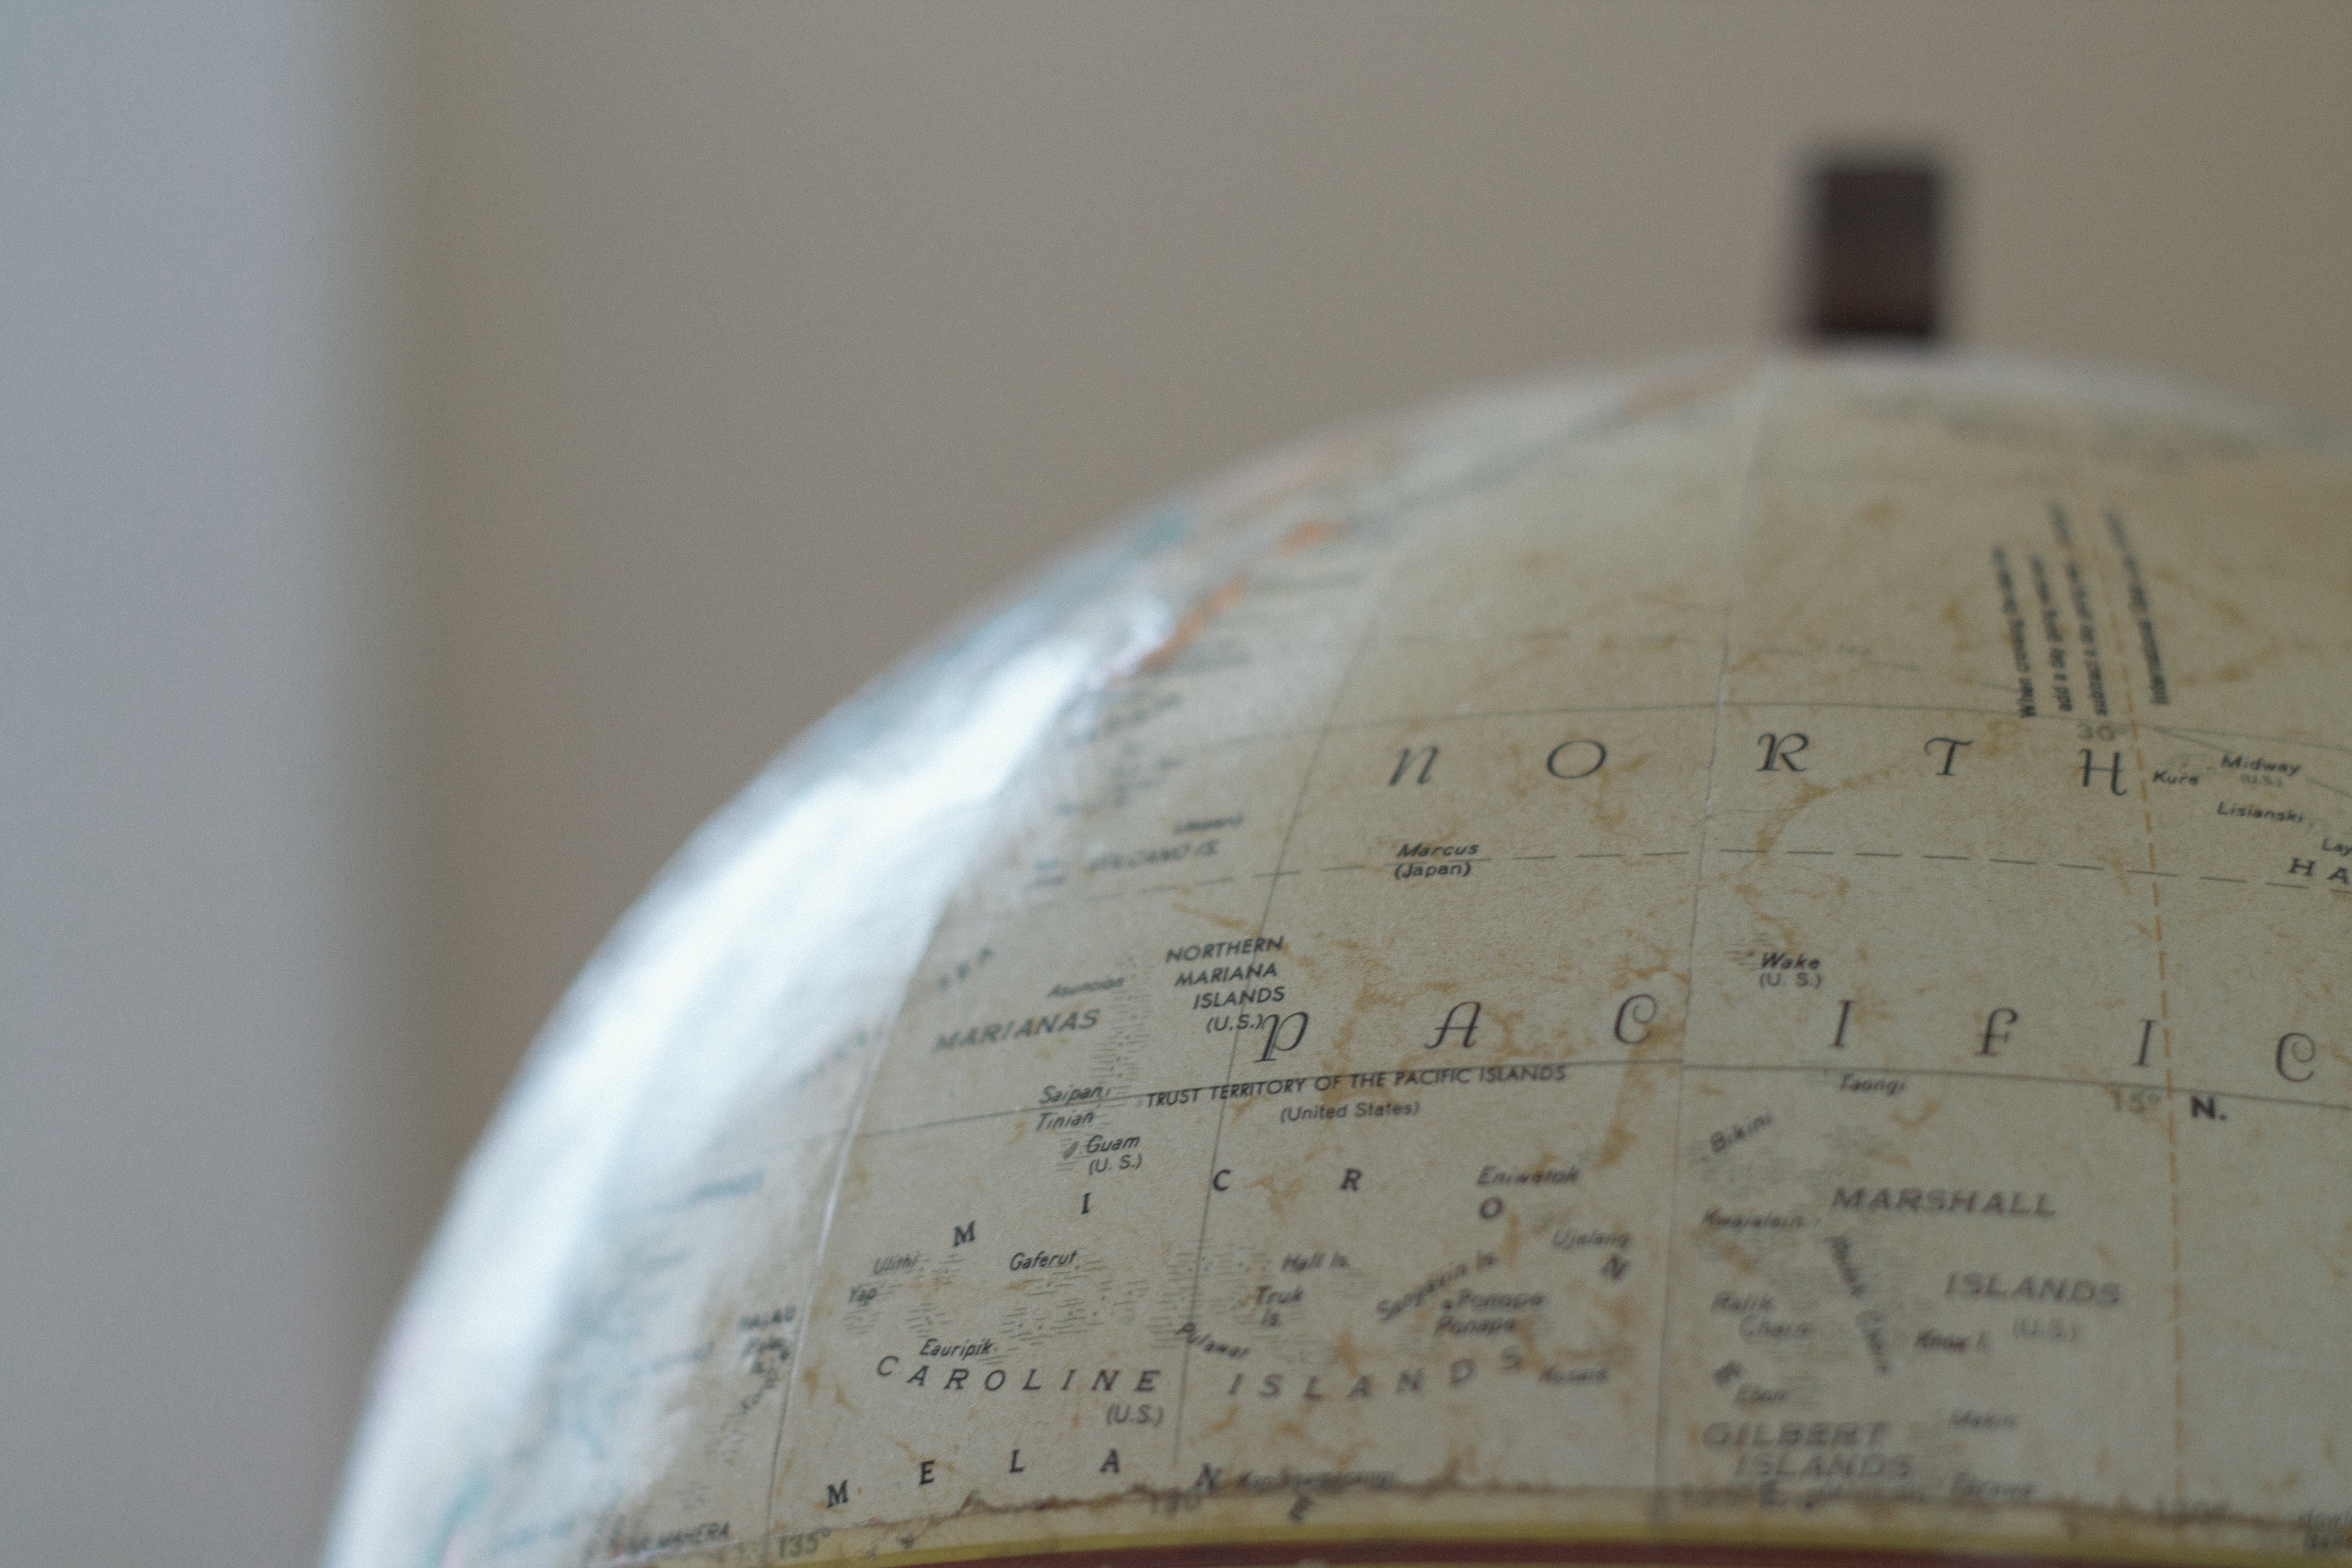
close up, shape